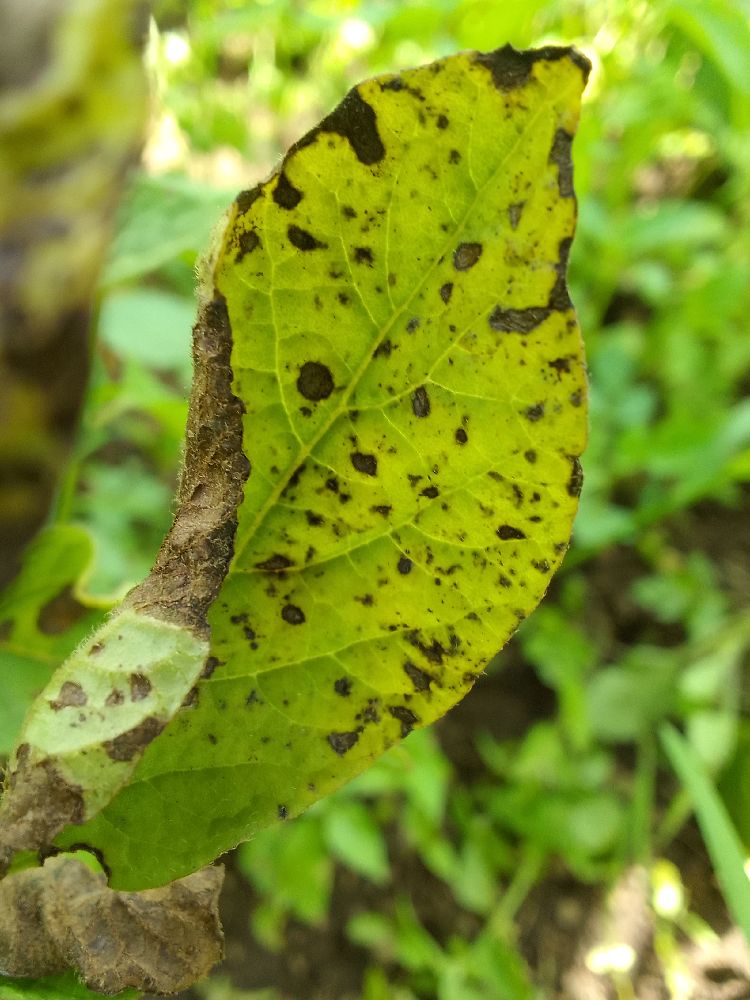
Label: Early blight